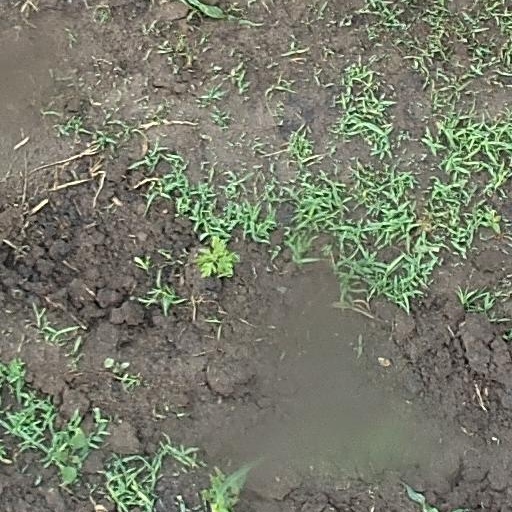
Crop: maize; corn